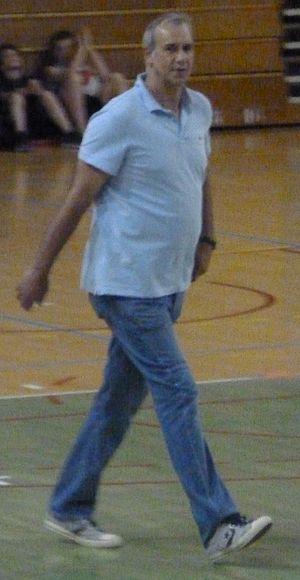
Philip Szanyiel, joueur de basket-ball français, présent au tournoi international U16 de Riom (Puy-de-Dôme).
Philip Szanyiel, surnommé "Sza-Sza", né le 23 décembre 1960, est un ancien joueur et entraîneur de basket-ball français, qui évoluait au poste d'intérieur.